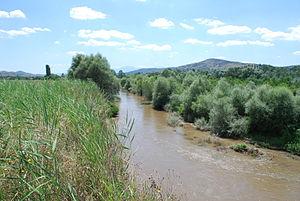
La Pčinja est une rivière de Serbie et de Macédoine du Nord. Sa longueur est de 128 km. Elle est un affluent gauche du Vardar. La Pčinja appartient au bassin versant de la mer Égée ;